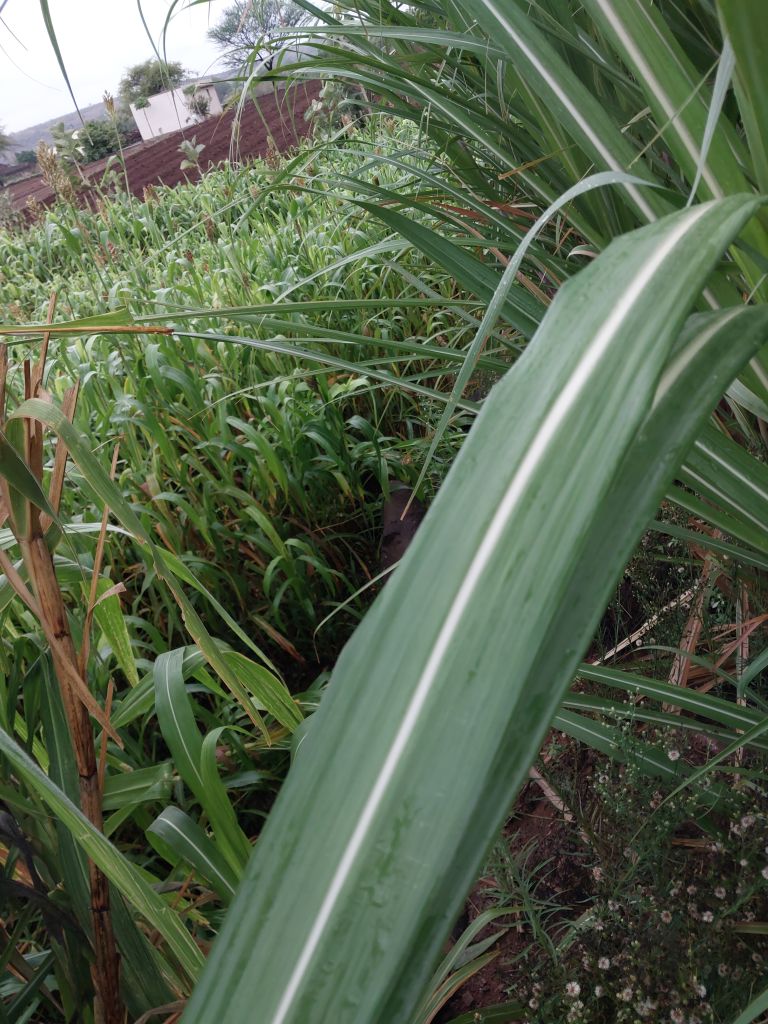
Label: Healthy